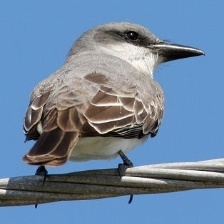
Species: GRAY KINGBIRD
Scientific name: TYRANNUS DOMINICENSIS